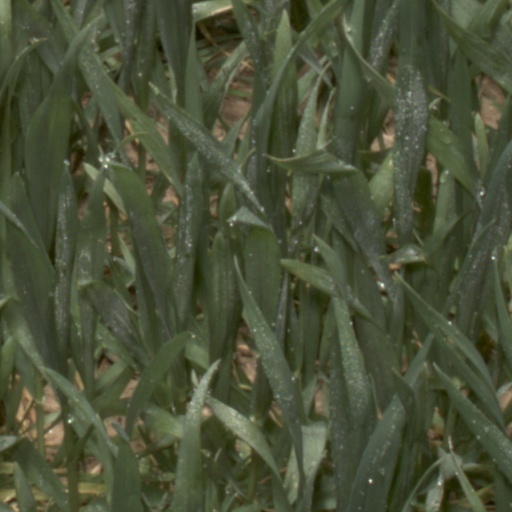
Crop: wheat